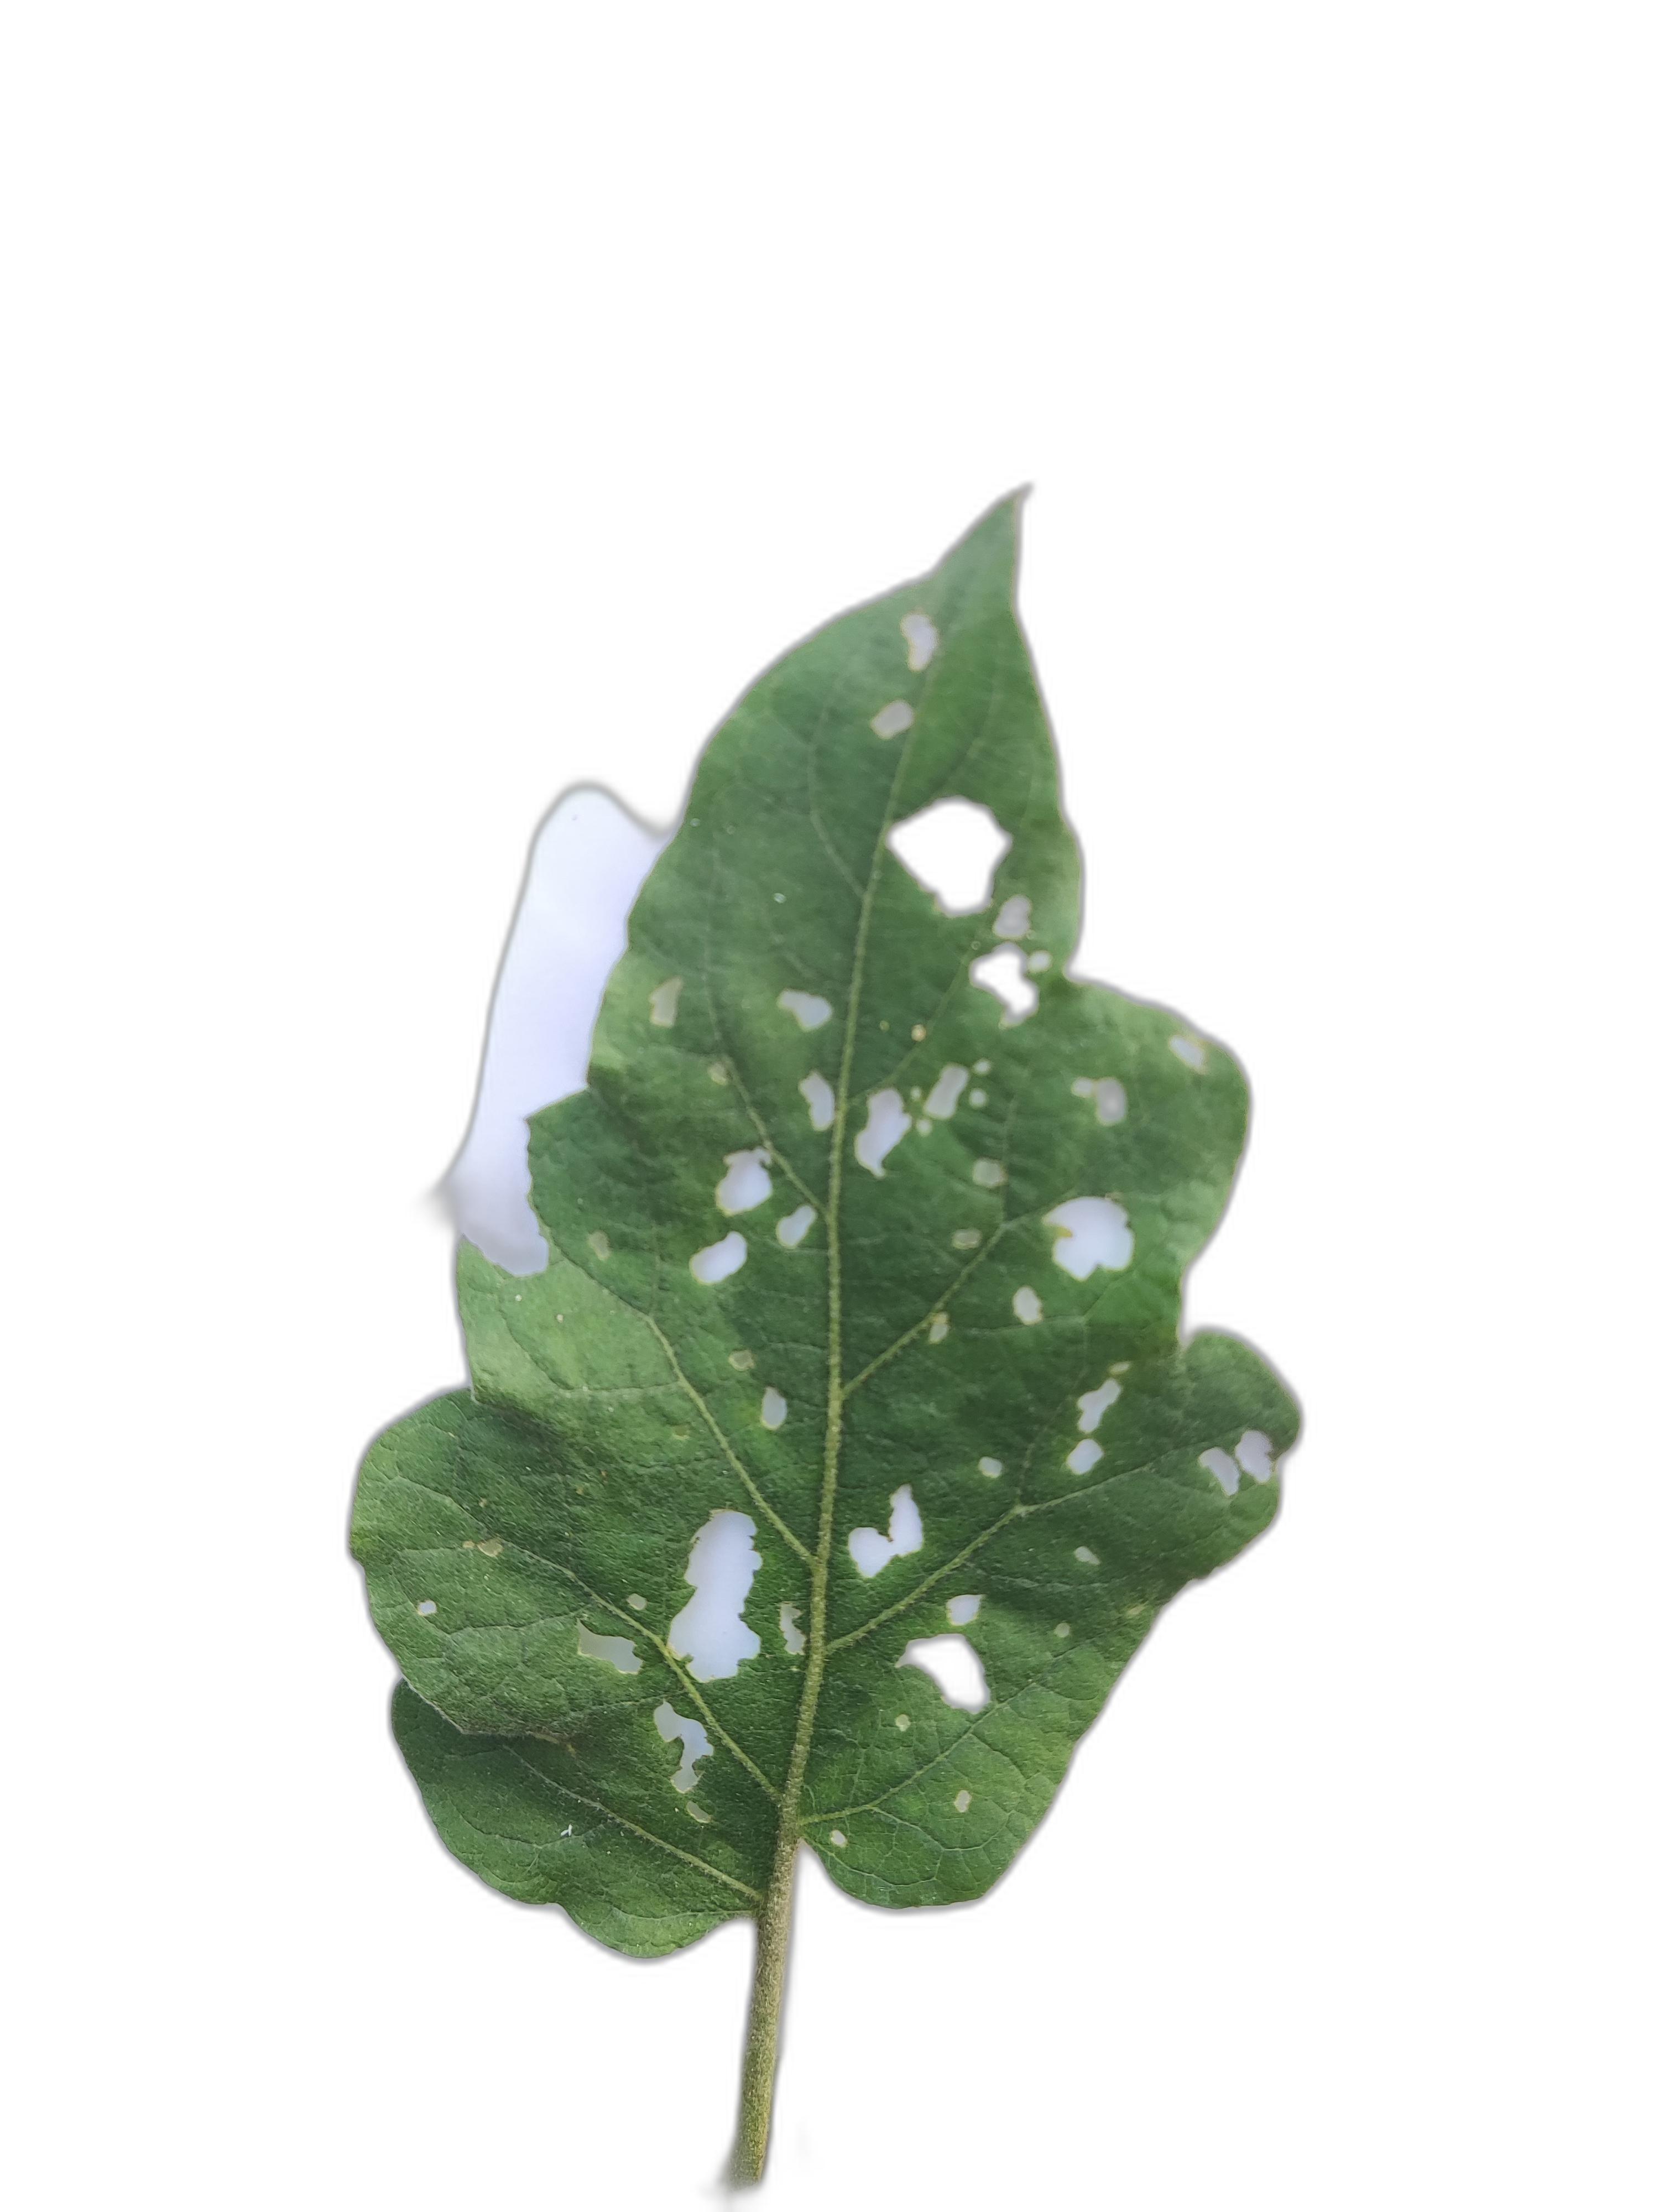
Label: Insect Pest Disease